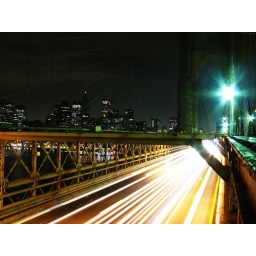
cars woosh past against a night sky on the Brooklyn bridge.